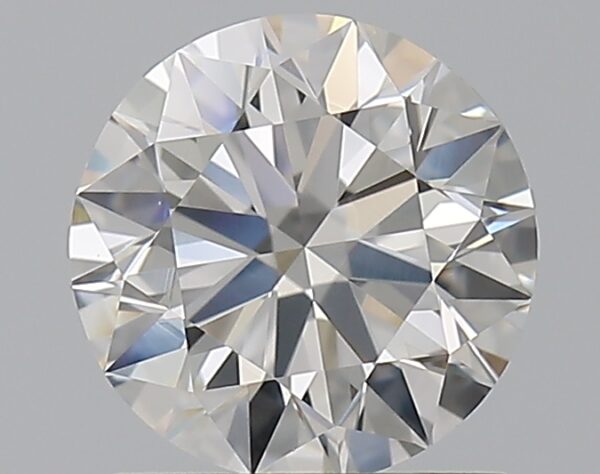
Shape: round
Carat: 1.01
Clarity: VS1
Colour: G
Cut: EX
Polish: EX
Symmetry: EX
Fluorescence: N
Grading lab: GIA
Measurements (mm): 6.39 x 6.44 x 3.95